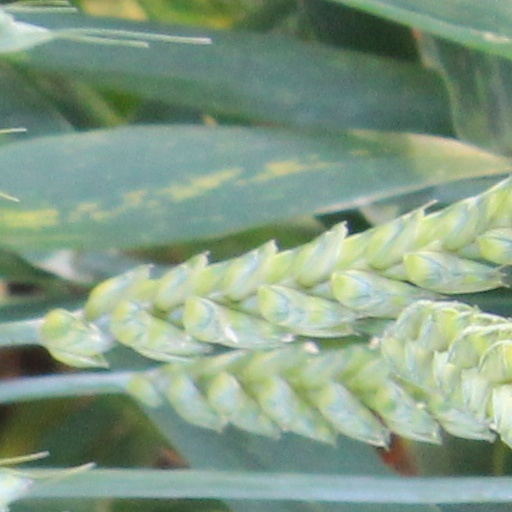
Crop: wheat